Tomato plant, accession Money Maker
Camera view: tilt-top (135 deg); turntable rotation: 120 degrees
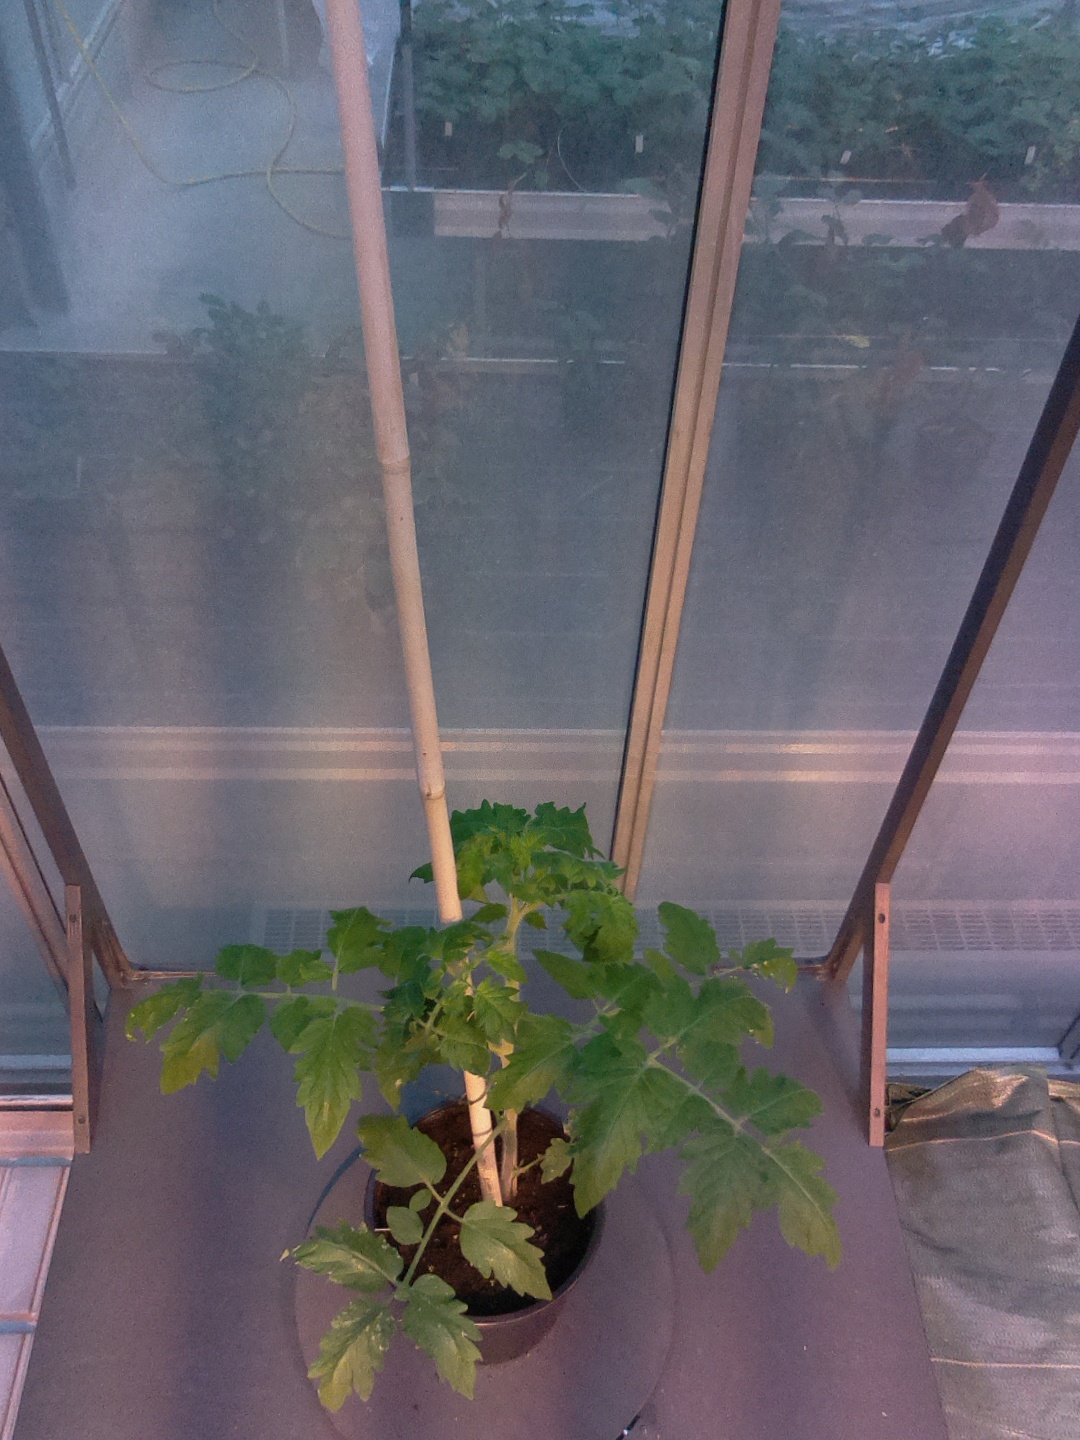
BBCH growth stage 14: 8 of true leaves visible